2016 Democratic National Convention

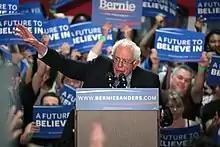
Democratic presidential candidate Bernie Sanders greatly influenced the party platform adopted at the convention, described by political commentators as the "most progressive" in the party's history.

The full Platform Committee approved the Democratic platform following heated debate in Orlando on July 10, 2016; the platform was formally approved at the convention itself in Philadelphia.